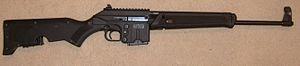
SU-16 est une série de carabines et de fusils semi-automatiques fabriquées par Kel-Tec CNC Industries, Inc. de Cocoa, Floride, désignées dans le marketing de Kel-Tec sous le nom de "fusils de sport utilitaires". La série SU-16 se distingue par son design compact, léger et simple et sa capacité à être démontée et pliée en une configuration compacte pour le transport et le stockage. Alors que le canon, la culasse et le mécanisme sont en acier, la crosse, la boîte de culasse et la base du SU-16 sont fabriqués en plastique polymère à haute résistance.